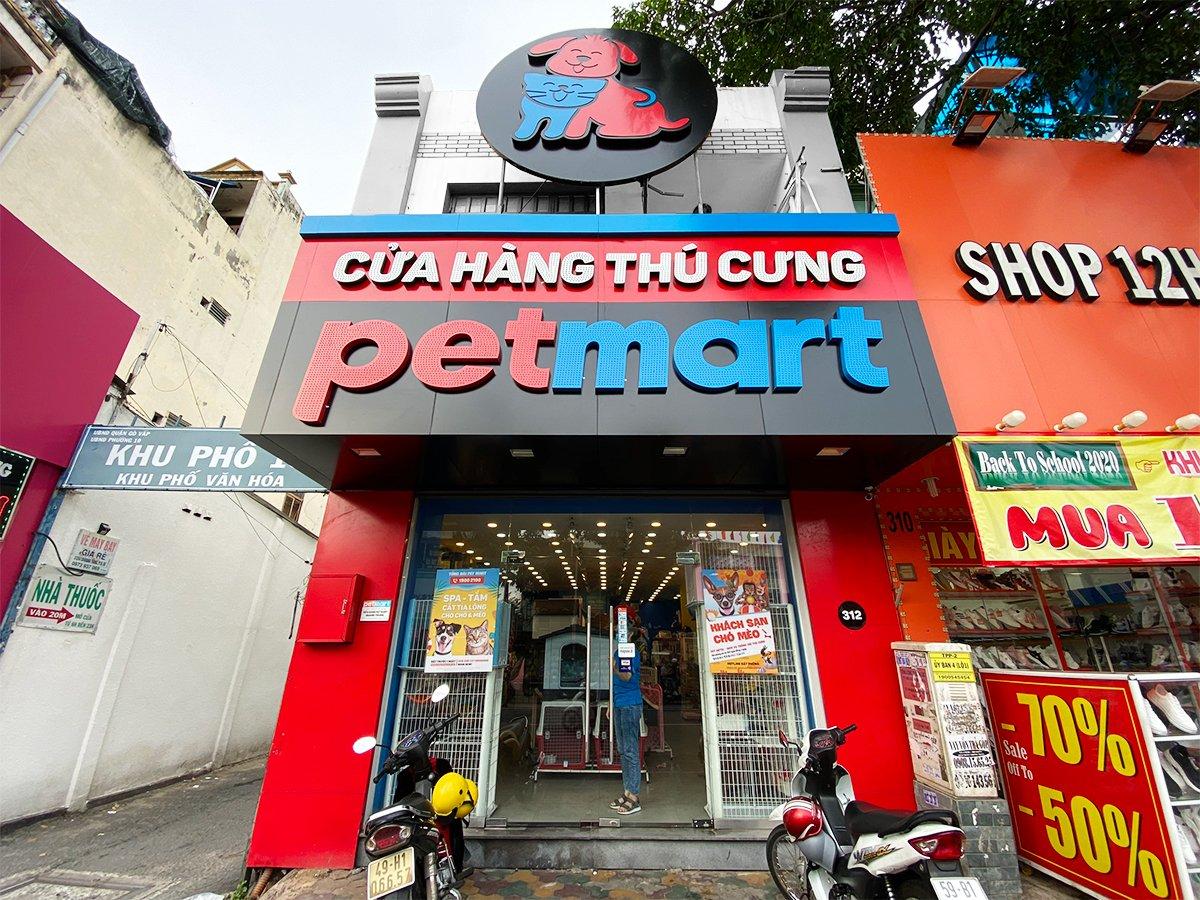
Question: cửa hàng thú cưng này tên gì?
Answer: cửa hàng thú cưng petmart